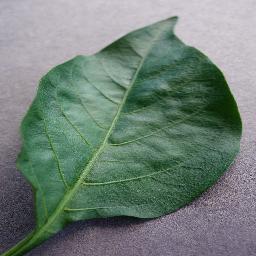
Label: Pepper,_bell___healthy